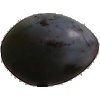
Label: Plum 3